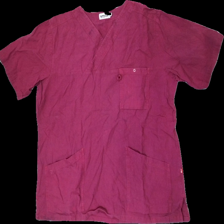
View: front
Type: Tunic
Category: Ladies
Brand: Not in the list
Brand text on label: smila workwear
Colors: Purple
Material: 100% cotton
Cut: Regular
Size: L
Season: All
Price range: <50
Recommended usage: Export